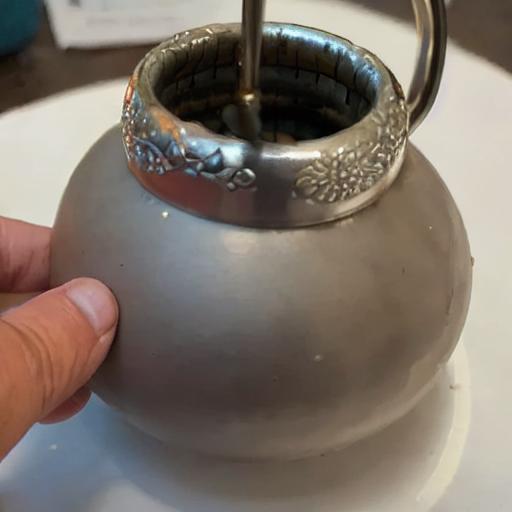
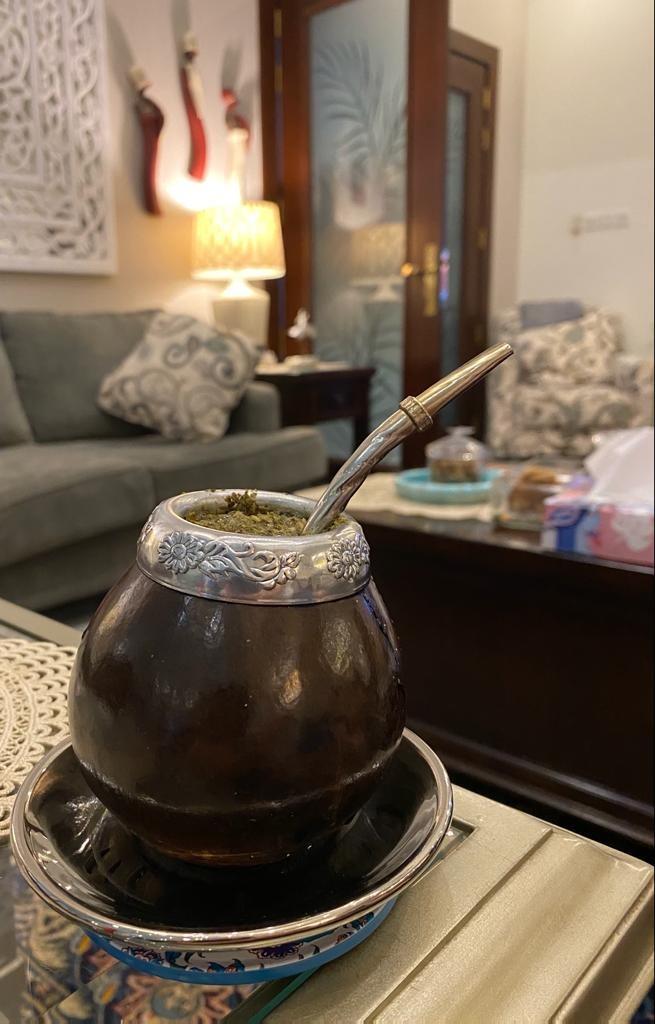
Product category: items_tea
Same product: no